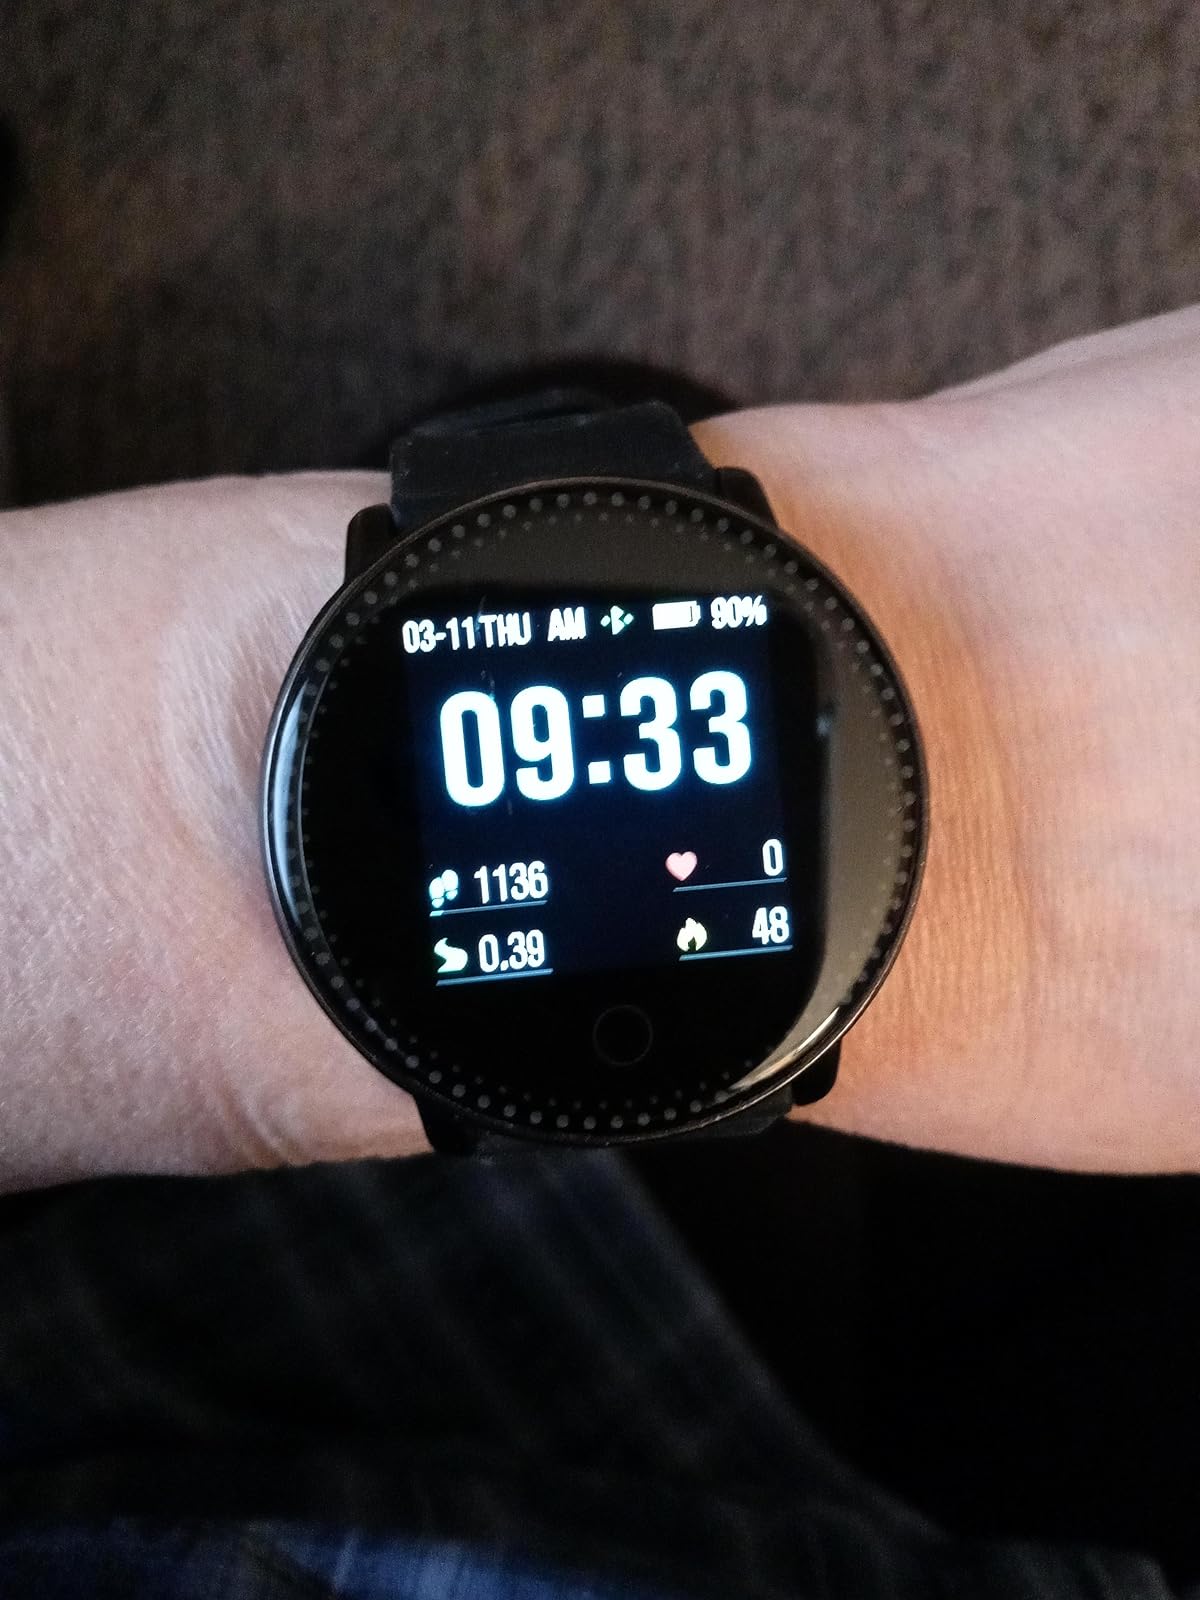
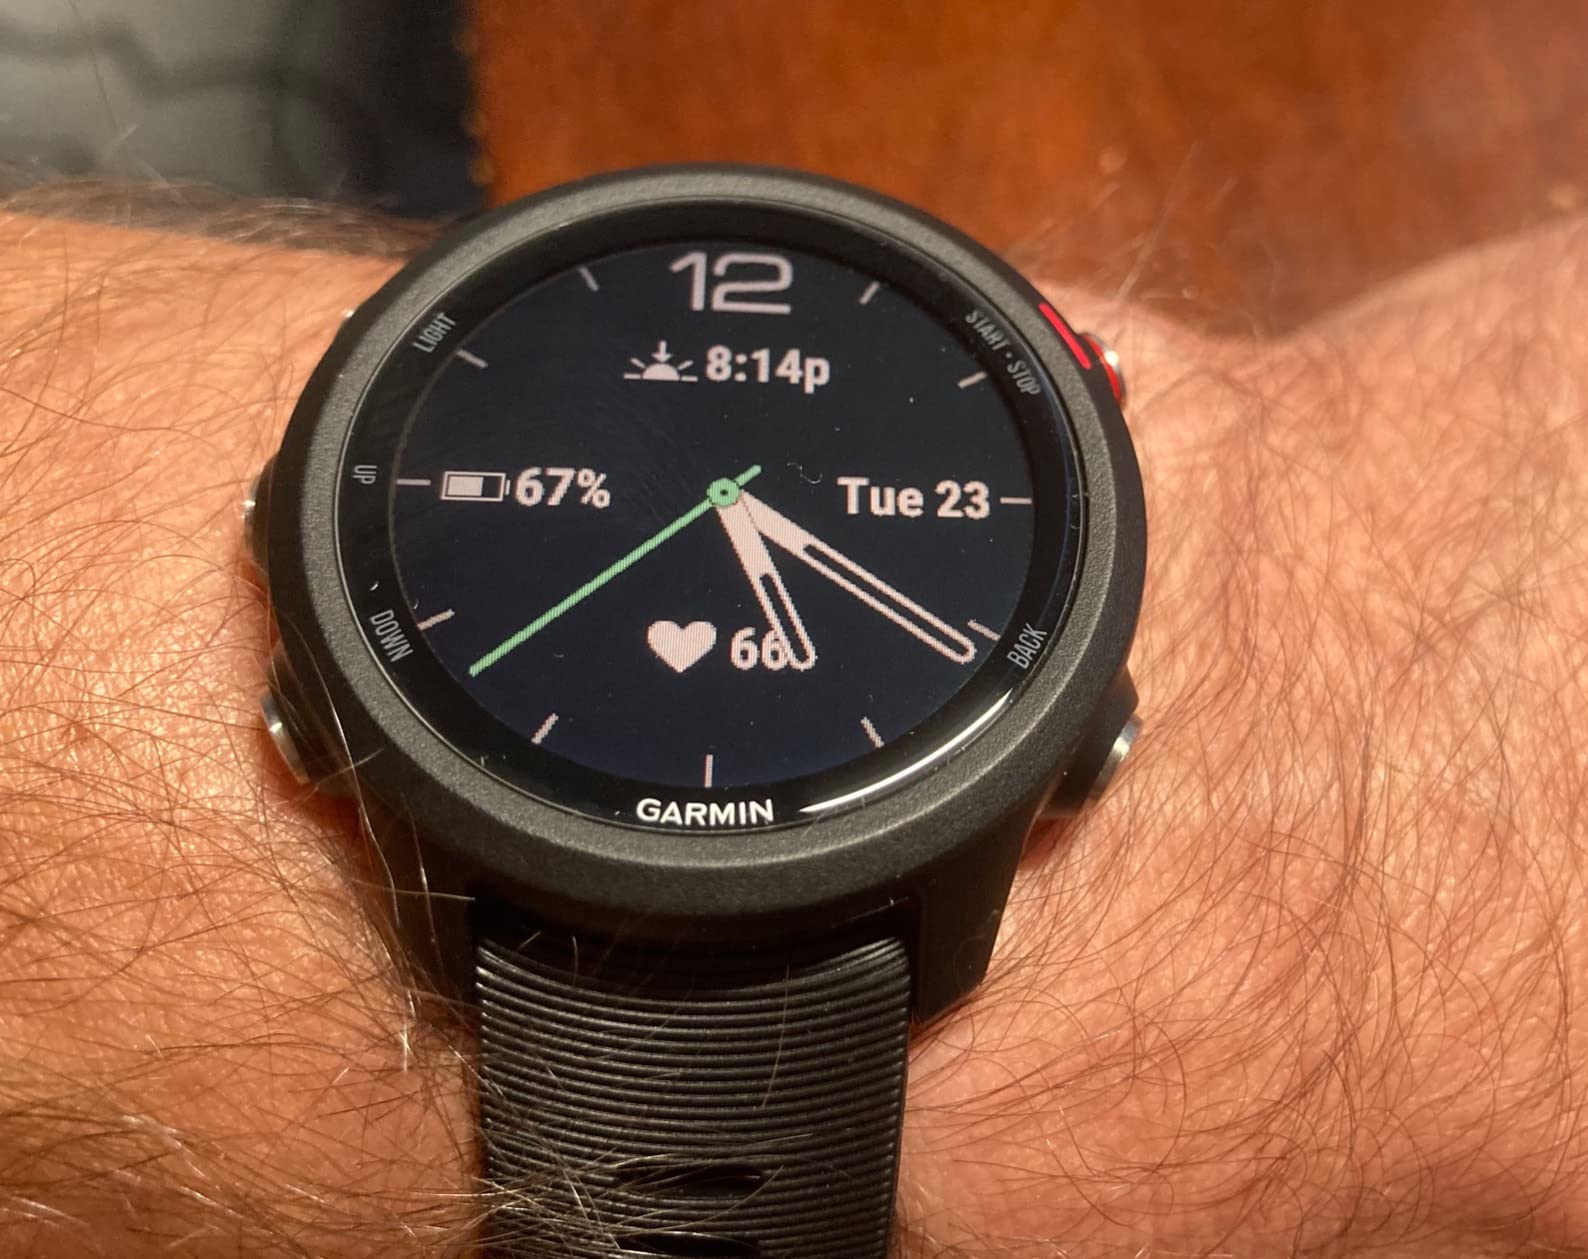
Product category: smartwatch
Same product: no